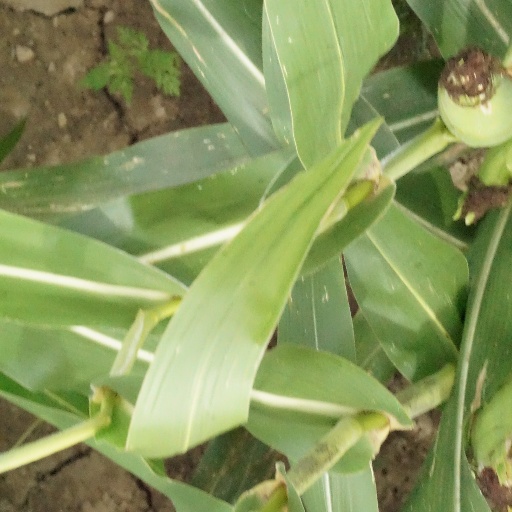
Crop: maize; corn